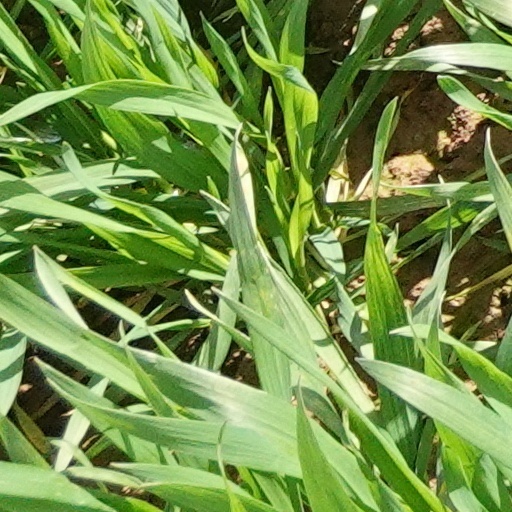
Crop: wheat